Describe the emotion expressed in this image:  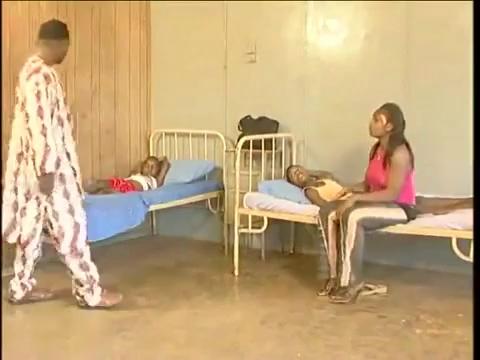
This person displays Suffering, valence and arousal with low intensity.